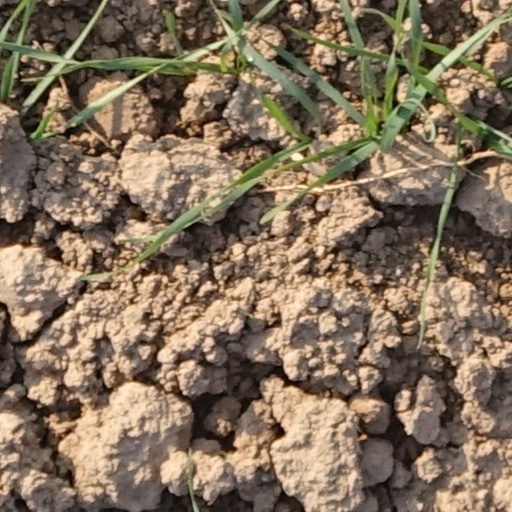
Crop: wheat